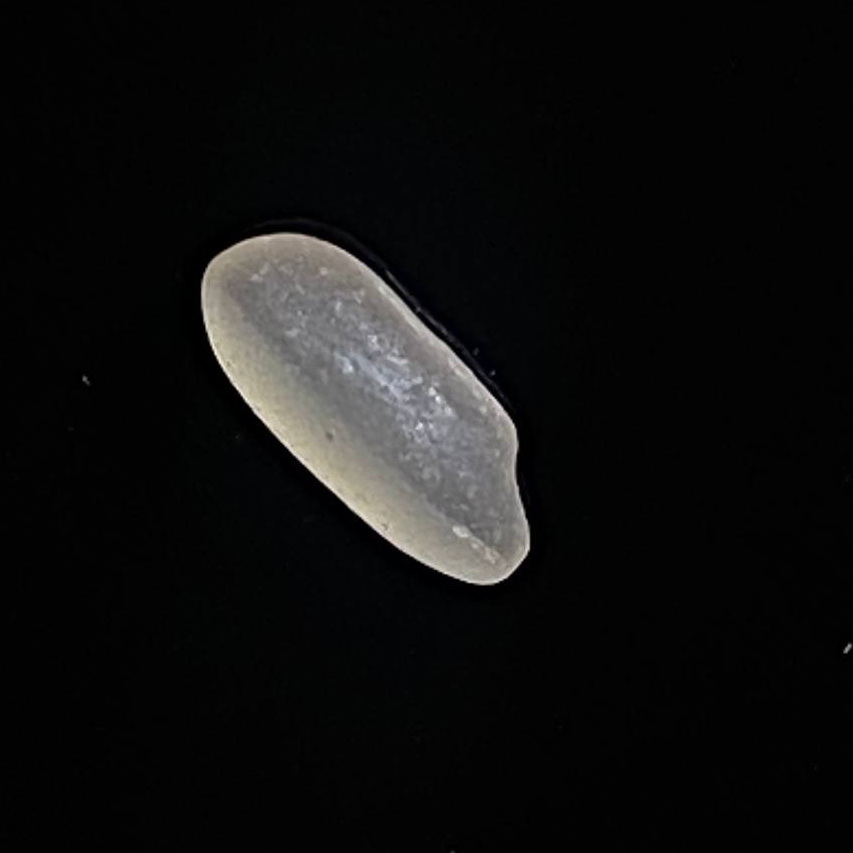
Rice variety: Paijam